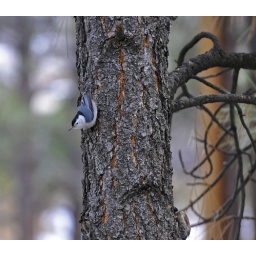
A White-Breasted Nuthatch clings to a pine tree in Coconino National Forest